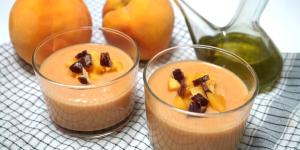
salmorejo de melocoton